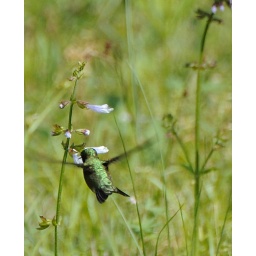
another view of the humming bird working over the flowers in the front yard